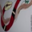
Label: snake